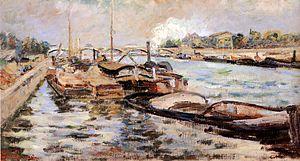
Armand Guillaumin est un peintre, lithographe et dessinateur français, né le 16 février 1841 à Paris, et mort le 26 juin 1927 à Orly.